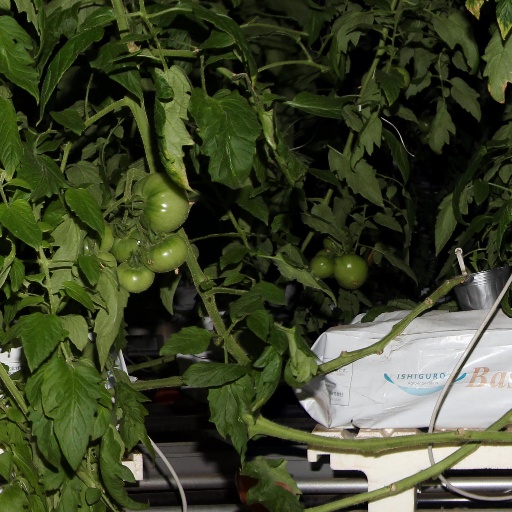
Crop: tomato